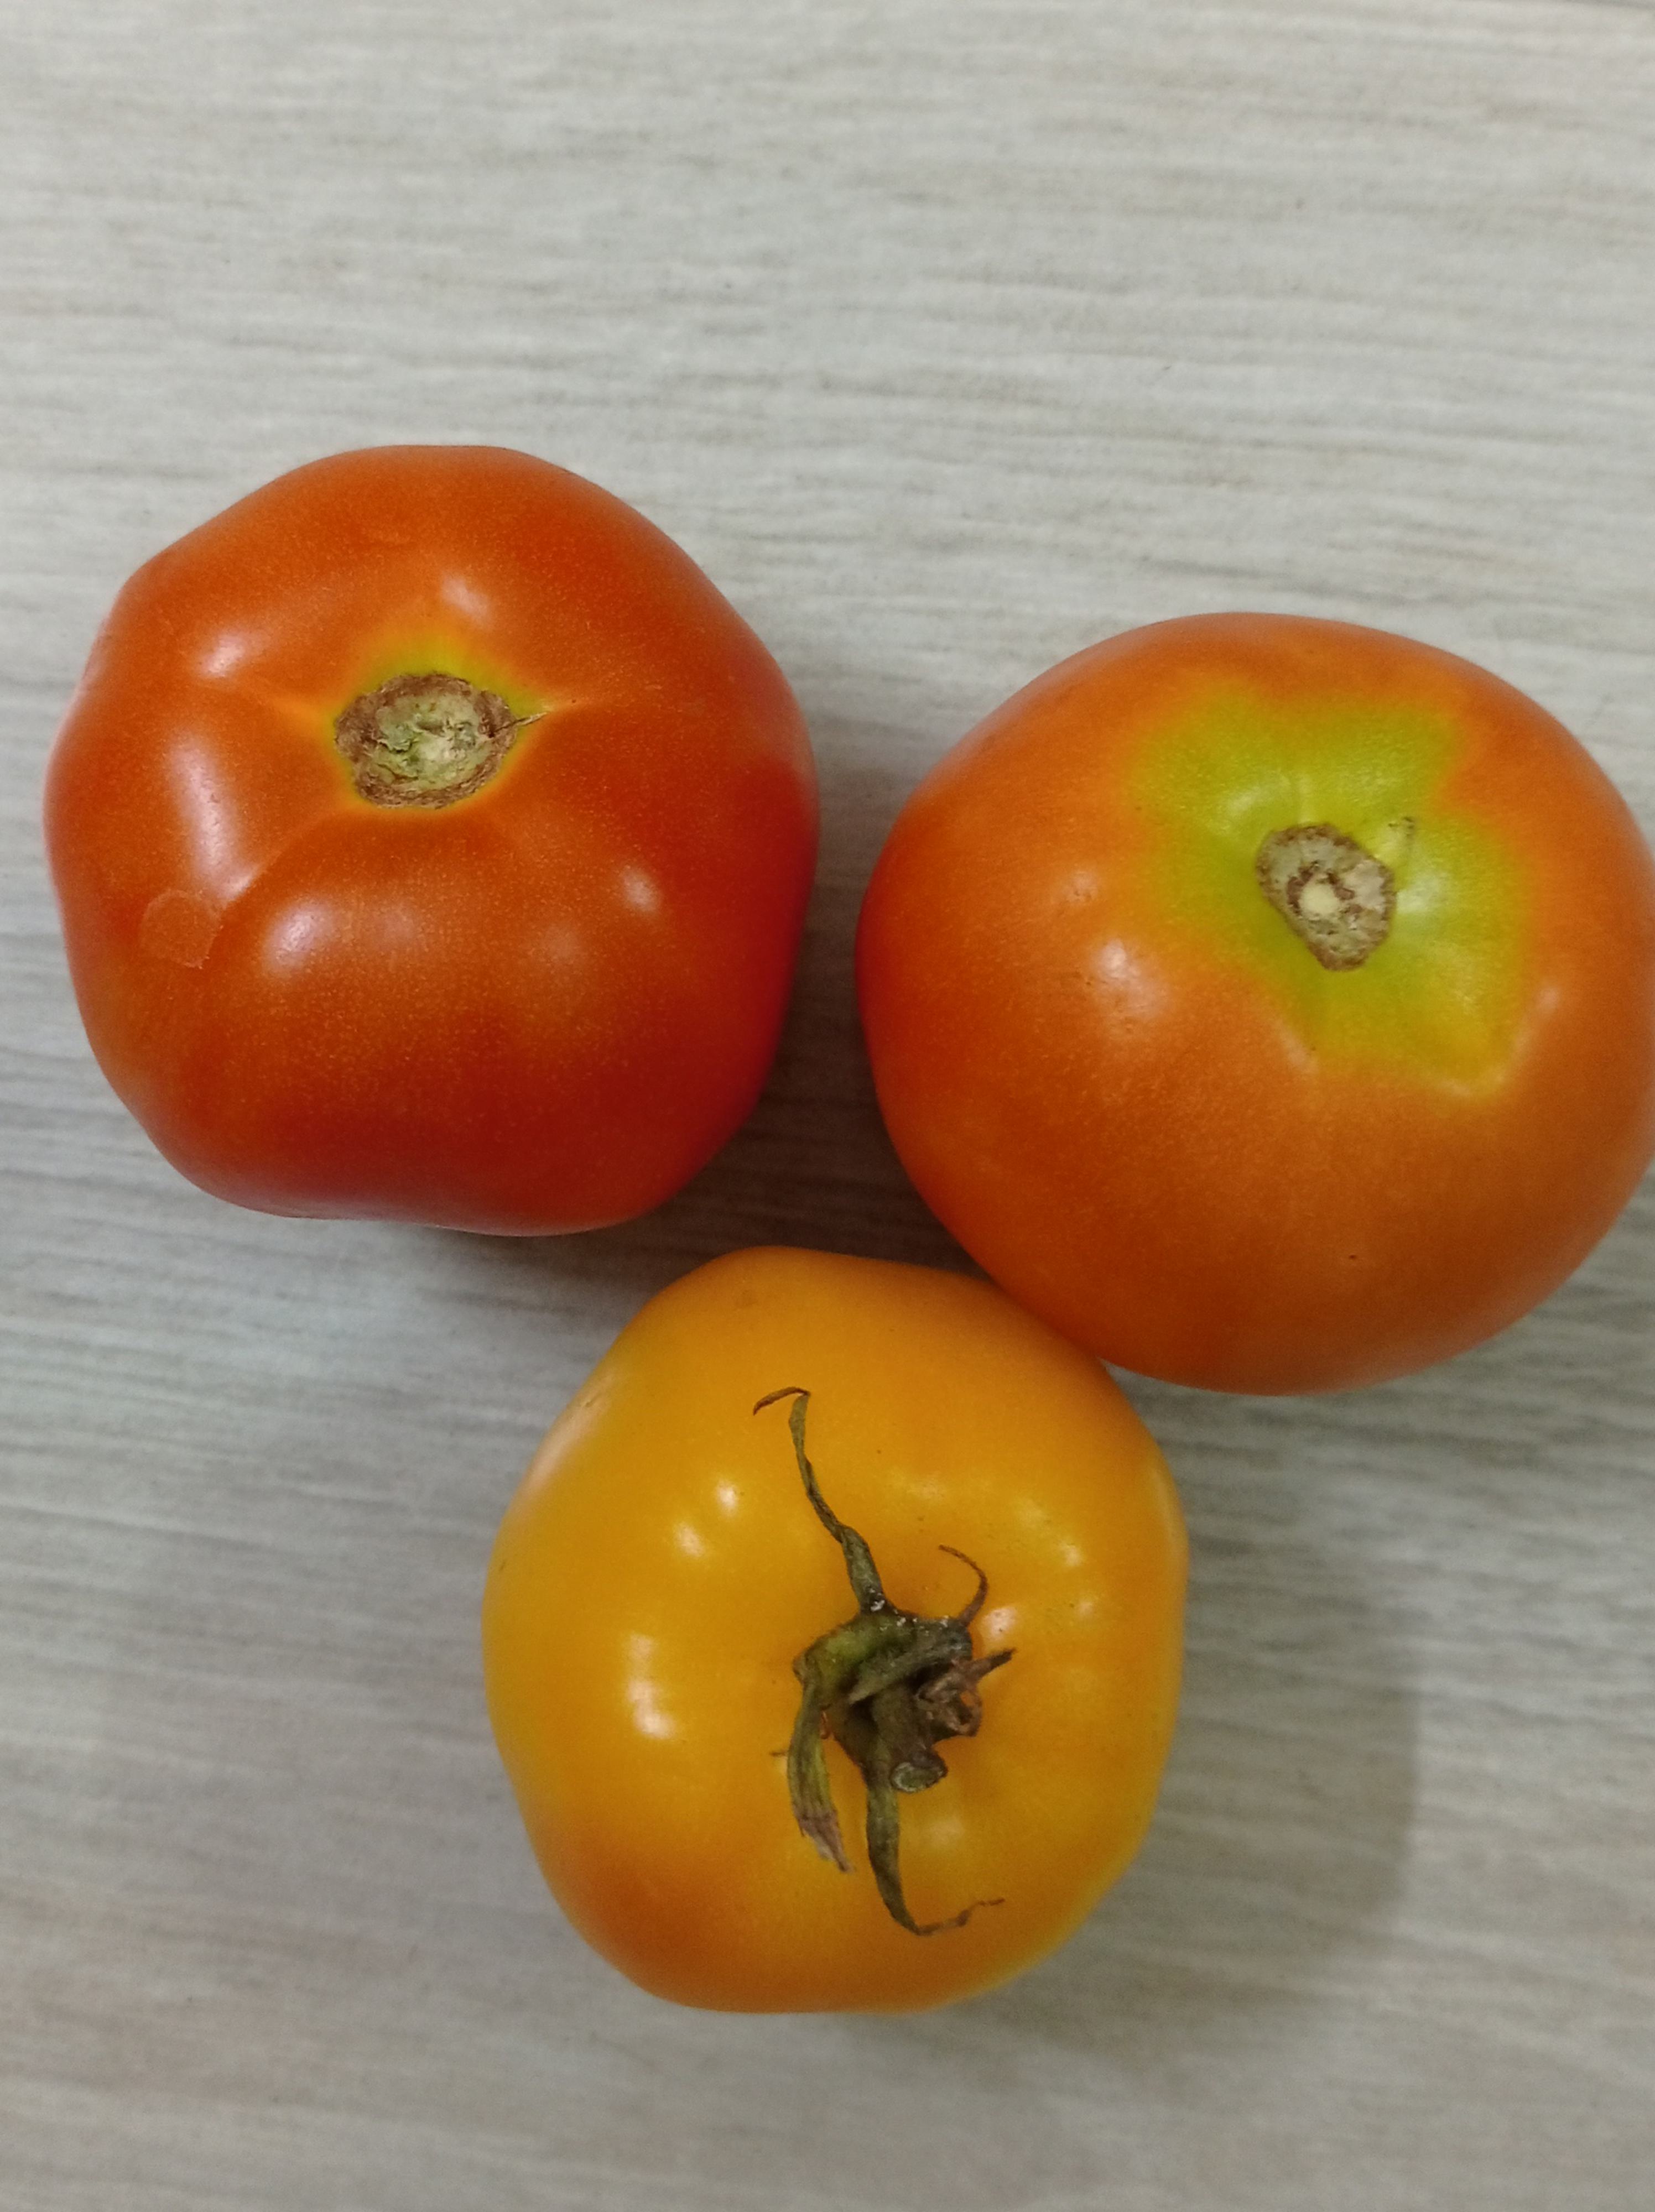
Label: Fresh